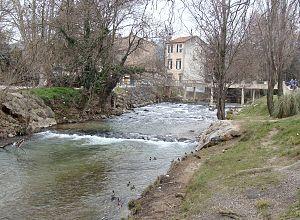
Le Caramy à Brignoles (Var).
Liste des fleuves, rivières et autres cours d'eau qui parcourent en partie ou en totalité le département du Var, en région Provence-Alpes-Côte d'Azur.